The March of Time

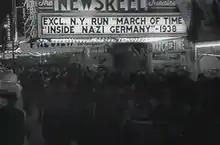
Crowd in front of a New York news cinema running "Inside Nazi Germany" (1938), deemed "culturally significant" by the Library of Congress and selected for preservation in the National Film Registry

Examining the subjects of "The March of Time", series historian Raymond Fielding found that episodes dealing with a single country and its affairs comprised 32.6 to 36 percent of the entire series. Economic issues were the subject of 10 percent of the episodes, and domestic politics 5 percent. Between 1935 and 1942, approximately 24 percent of the episodes were about war or the threat of war; from December 1941 until the end of World War II nearly every episode dealt with war.